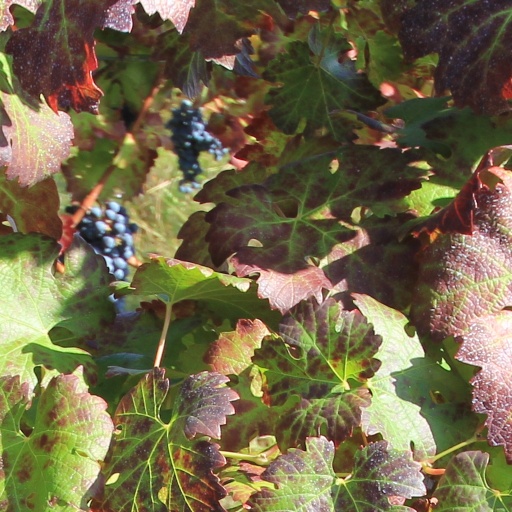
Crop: grape